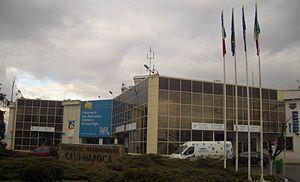
L'Aéroport international de Cluj-Napoca dessert la ville de Cluj-Napoca, tout comme la région nord-ouest et centre de la Roumanie, soit la Transylvanie. Situé à 9 km à l'est du centre-ville, il est le quatrième aéroport roumain en termes de trafic de passagers, devancé par les deux aéroports de Bucarest et légèrement par l'aéroport de Timișoara.